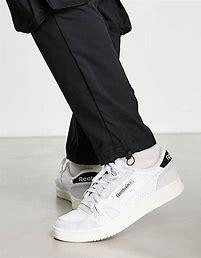
Brand: Reebok
Model: LT Court